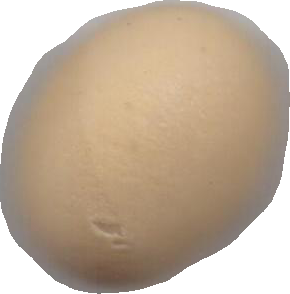
Variety: Dega